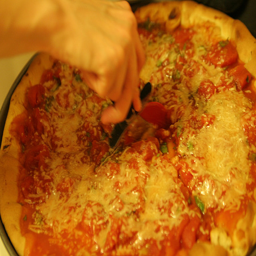
A big pan of pizza pie being sliced
Someone using a pizza cutter to cut a pizza.
Someone who is cutting a piece of cooked pizza.
A persons hand slicing into a cooked pizza.
Someone is about to slice through the pizza.